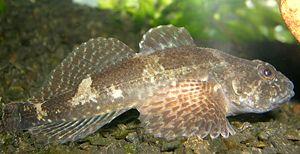
Chabot commun
La Braye est une rivière française dont le cours se situe à l'ouest du Bassin parisien. Elle coule dans les départements de l'Orne, d'Eure-et-Loir, de Loir-et-Cher et de la Sarthe. C'est un affluent du Loir, le plus important, donc un sous-affluent de la Loire par la Sarthe et enfin la Maine.
Le chabot commun est une espèce de poissons de la famille des Cottidae. L'espèce était décrite en plusieurs sous-espèces.
La Charente est un fleuve français du Bassin aquitain. Prenant sa source à Chéronnac dans la Haute-Vienne à 295 mètres d'altitude, elle traverse ensuite les départements de la Charente, une petite partie de la Vienne, la Charente à nouveau, la Charente-Maritime avant de se jeter dans l'océan Atlantique entre Port-des-Barques et Fouras par un large estuaire.
Coudray est une ancienne commune française située dans le département du Loiret en région Centre-Val de Loire, devenue le 1ᵉʳ janvier 2016 une commune déléguée au sein de la commune nouvelle du Malesherbois.
Malesherbes est une ancienne commune française située dans le département du Loiret en région Centre-Val de Loire, devenue le 1ᵉʳ janvier 2016 une commune déléguée au sein de la commune nouvelle du Malesherbois.
Escrennes est une commune française, située dans le département du Loiret en région Centre-Val de Loire.